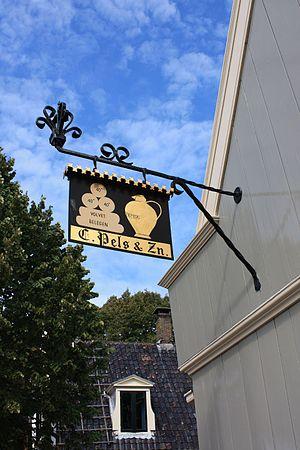
Un panneau désigne un élément plan, souvent de forme parallélépipédique fabriqué dans différents matériaux, employé à différents usages.